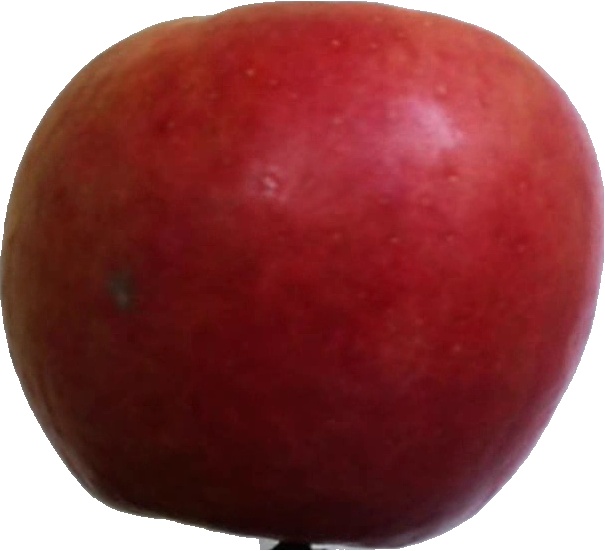
Label: apple_crimson_snow_1